Moriz von Kuffner

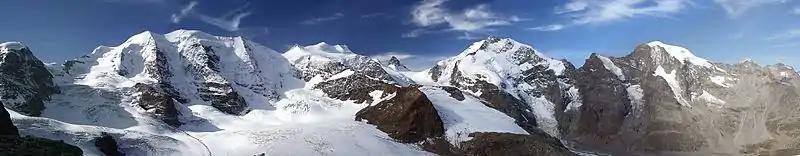
Bernina Group with (left) Piz Palü and the Kuffnerpfeiler (the first of the 3) and (right) the Middle Piz Bernina and Biancograt

Moriz von Kuffner (30 January 1854 – 5 March 1939) was a Jewish-Austrian industrialist, art collector, mountaineer and philanthropist. From the 1880s to the early 1910s he made a fortune in the brewery business, and became a significant sponsor of Vienna's social and cultural life as well as a mentor of astronomy. Moriz von Kuffner was forced to sell his Austrian assets and to leave Vienna in 1938.